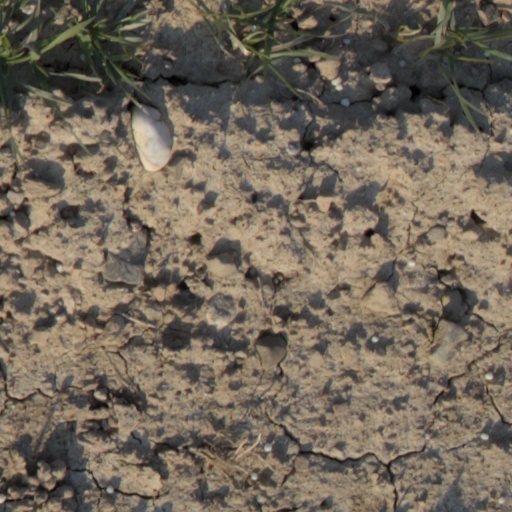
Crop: wheat